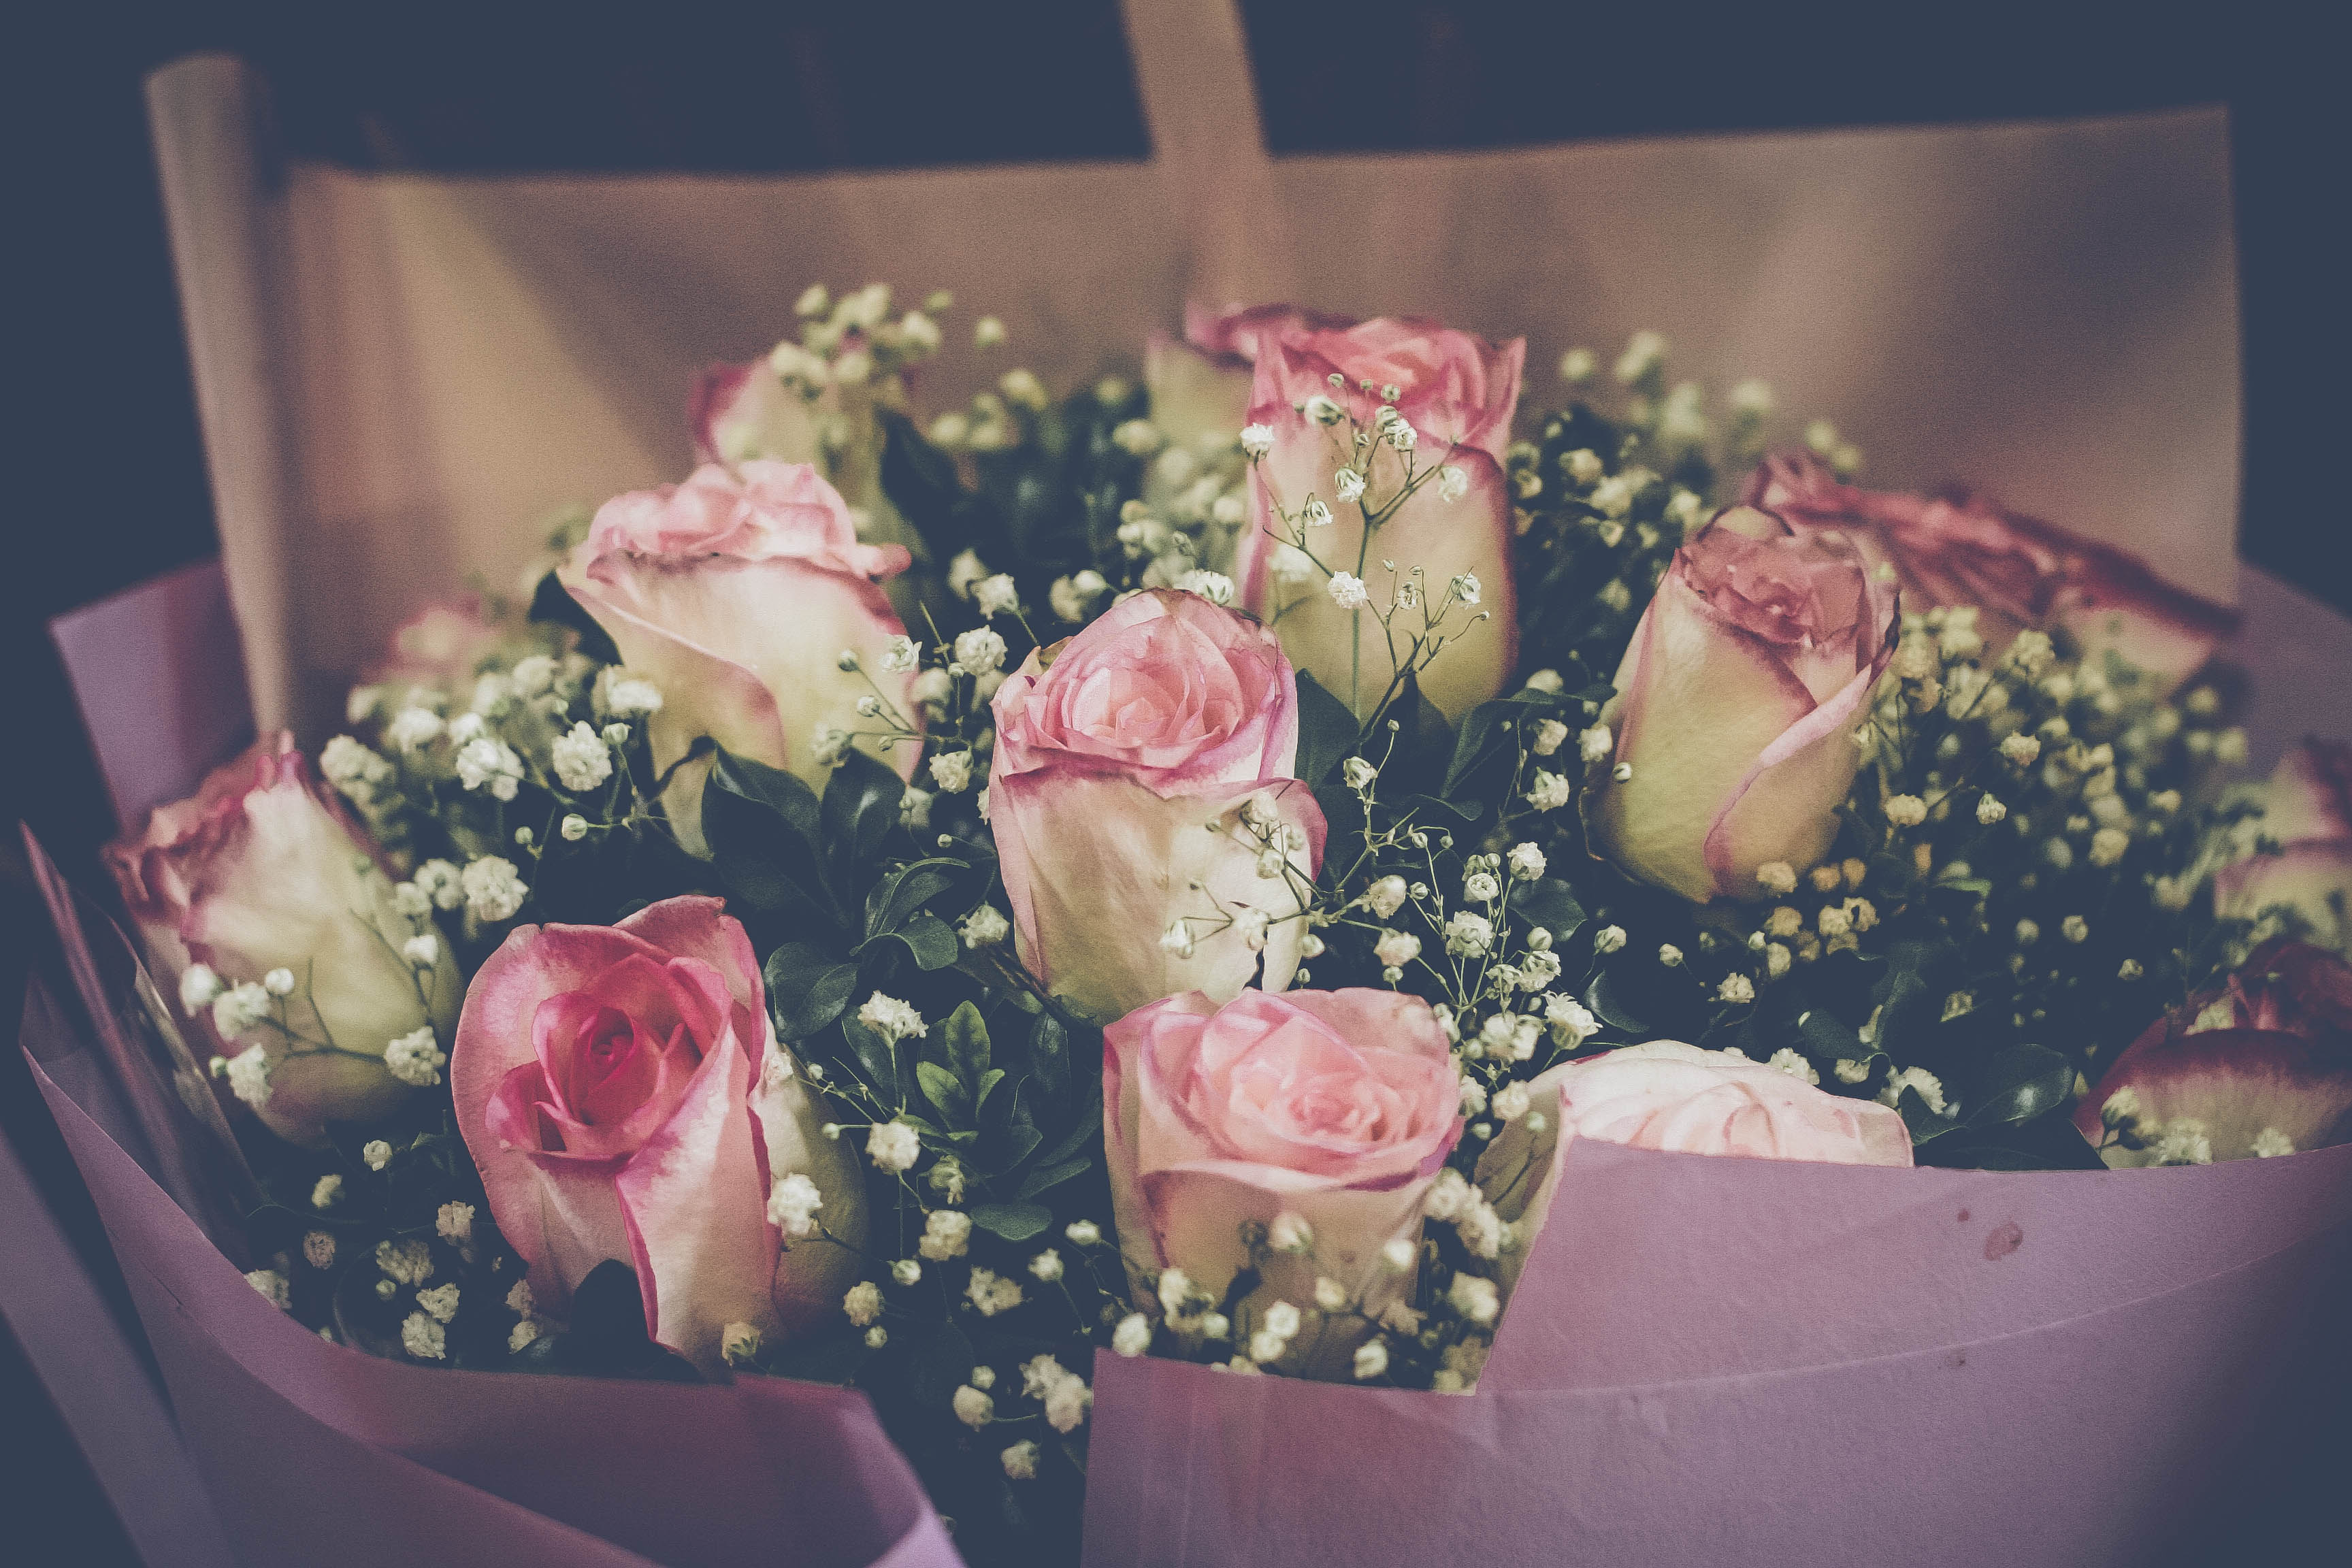
flowers, flower, flower arranging, pink, floristry, flower bouquet, rose, rose family, garden roses, centrepiece, rose order, floral design, wedding ceremony supply, petal, flowering plant, sweetness, ceremony, cut flowers, cake decorating, still life, peach